The Fairest of the Fair

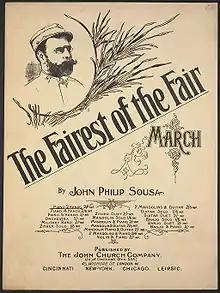
Cover page of piano transcription

"The Fairest of the Fair" is a 1908 march by John Philip Sousa. One of Sousa's more melodic, less military marches, it was composed for the annual Boston Food Fair of 1908. It is claimed that the memory of a pretty girl he had seen at an earlier fair inspired the composition.